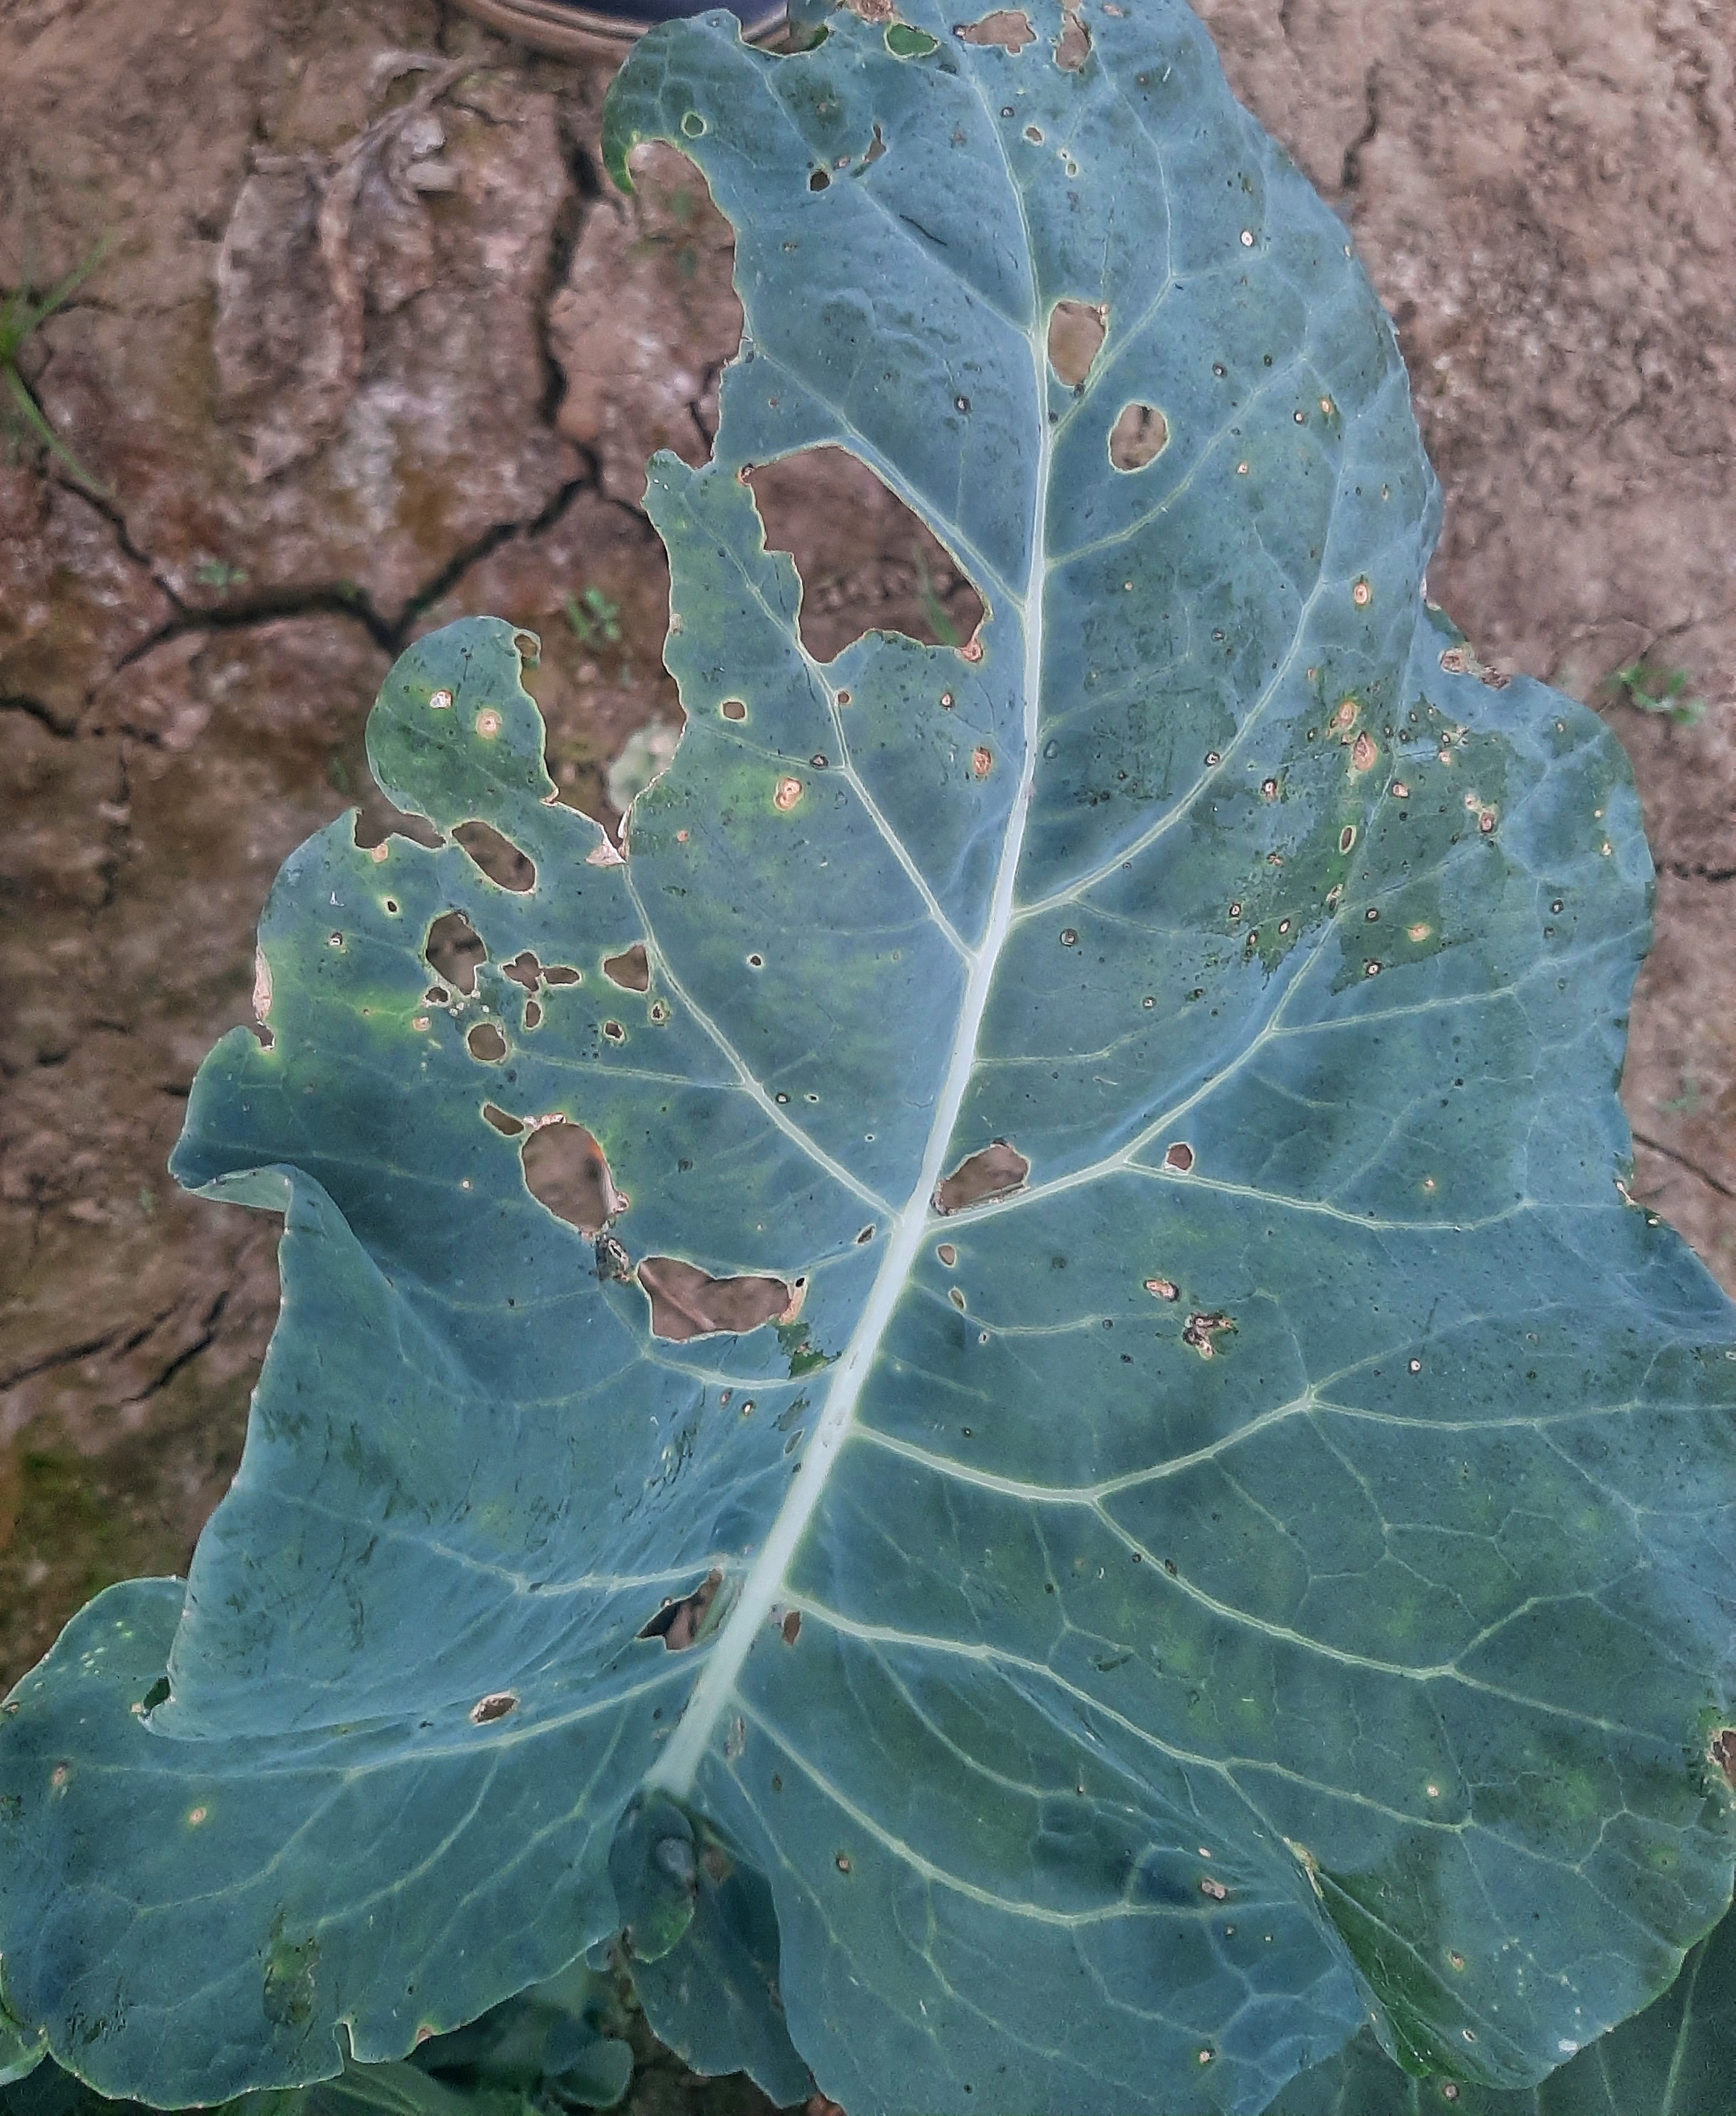
Label: Black Rot